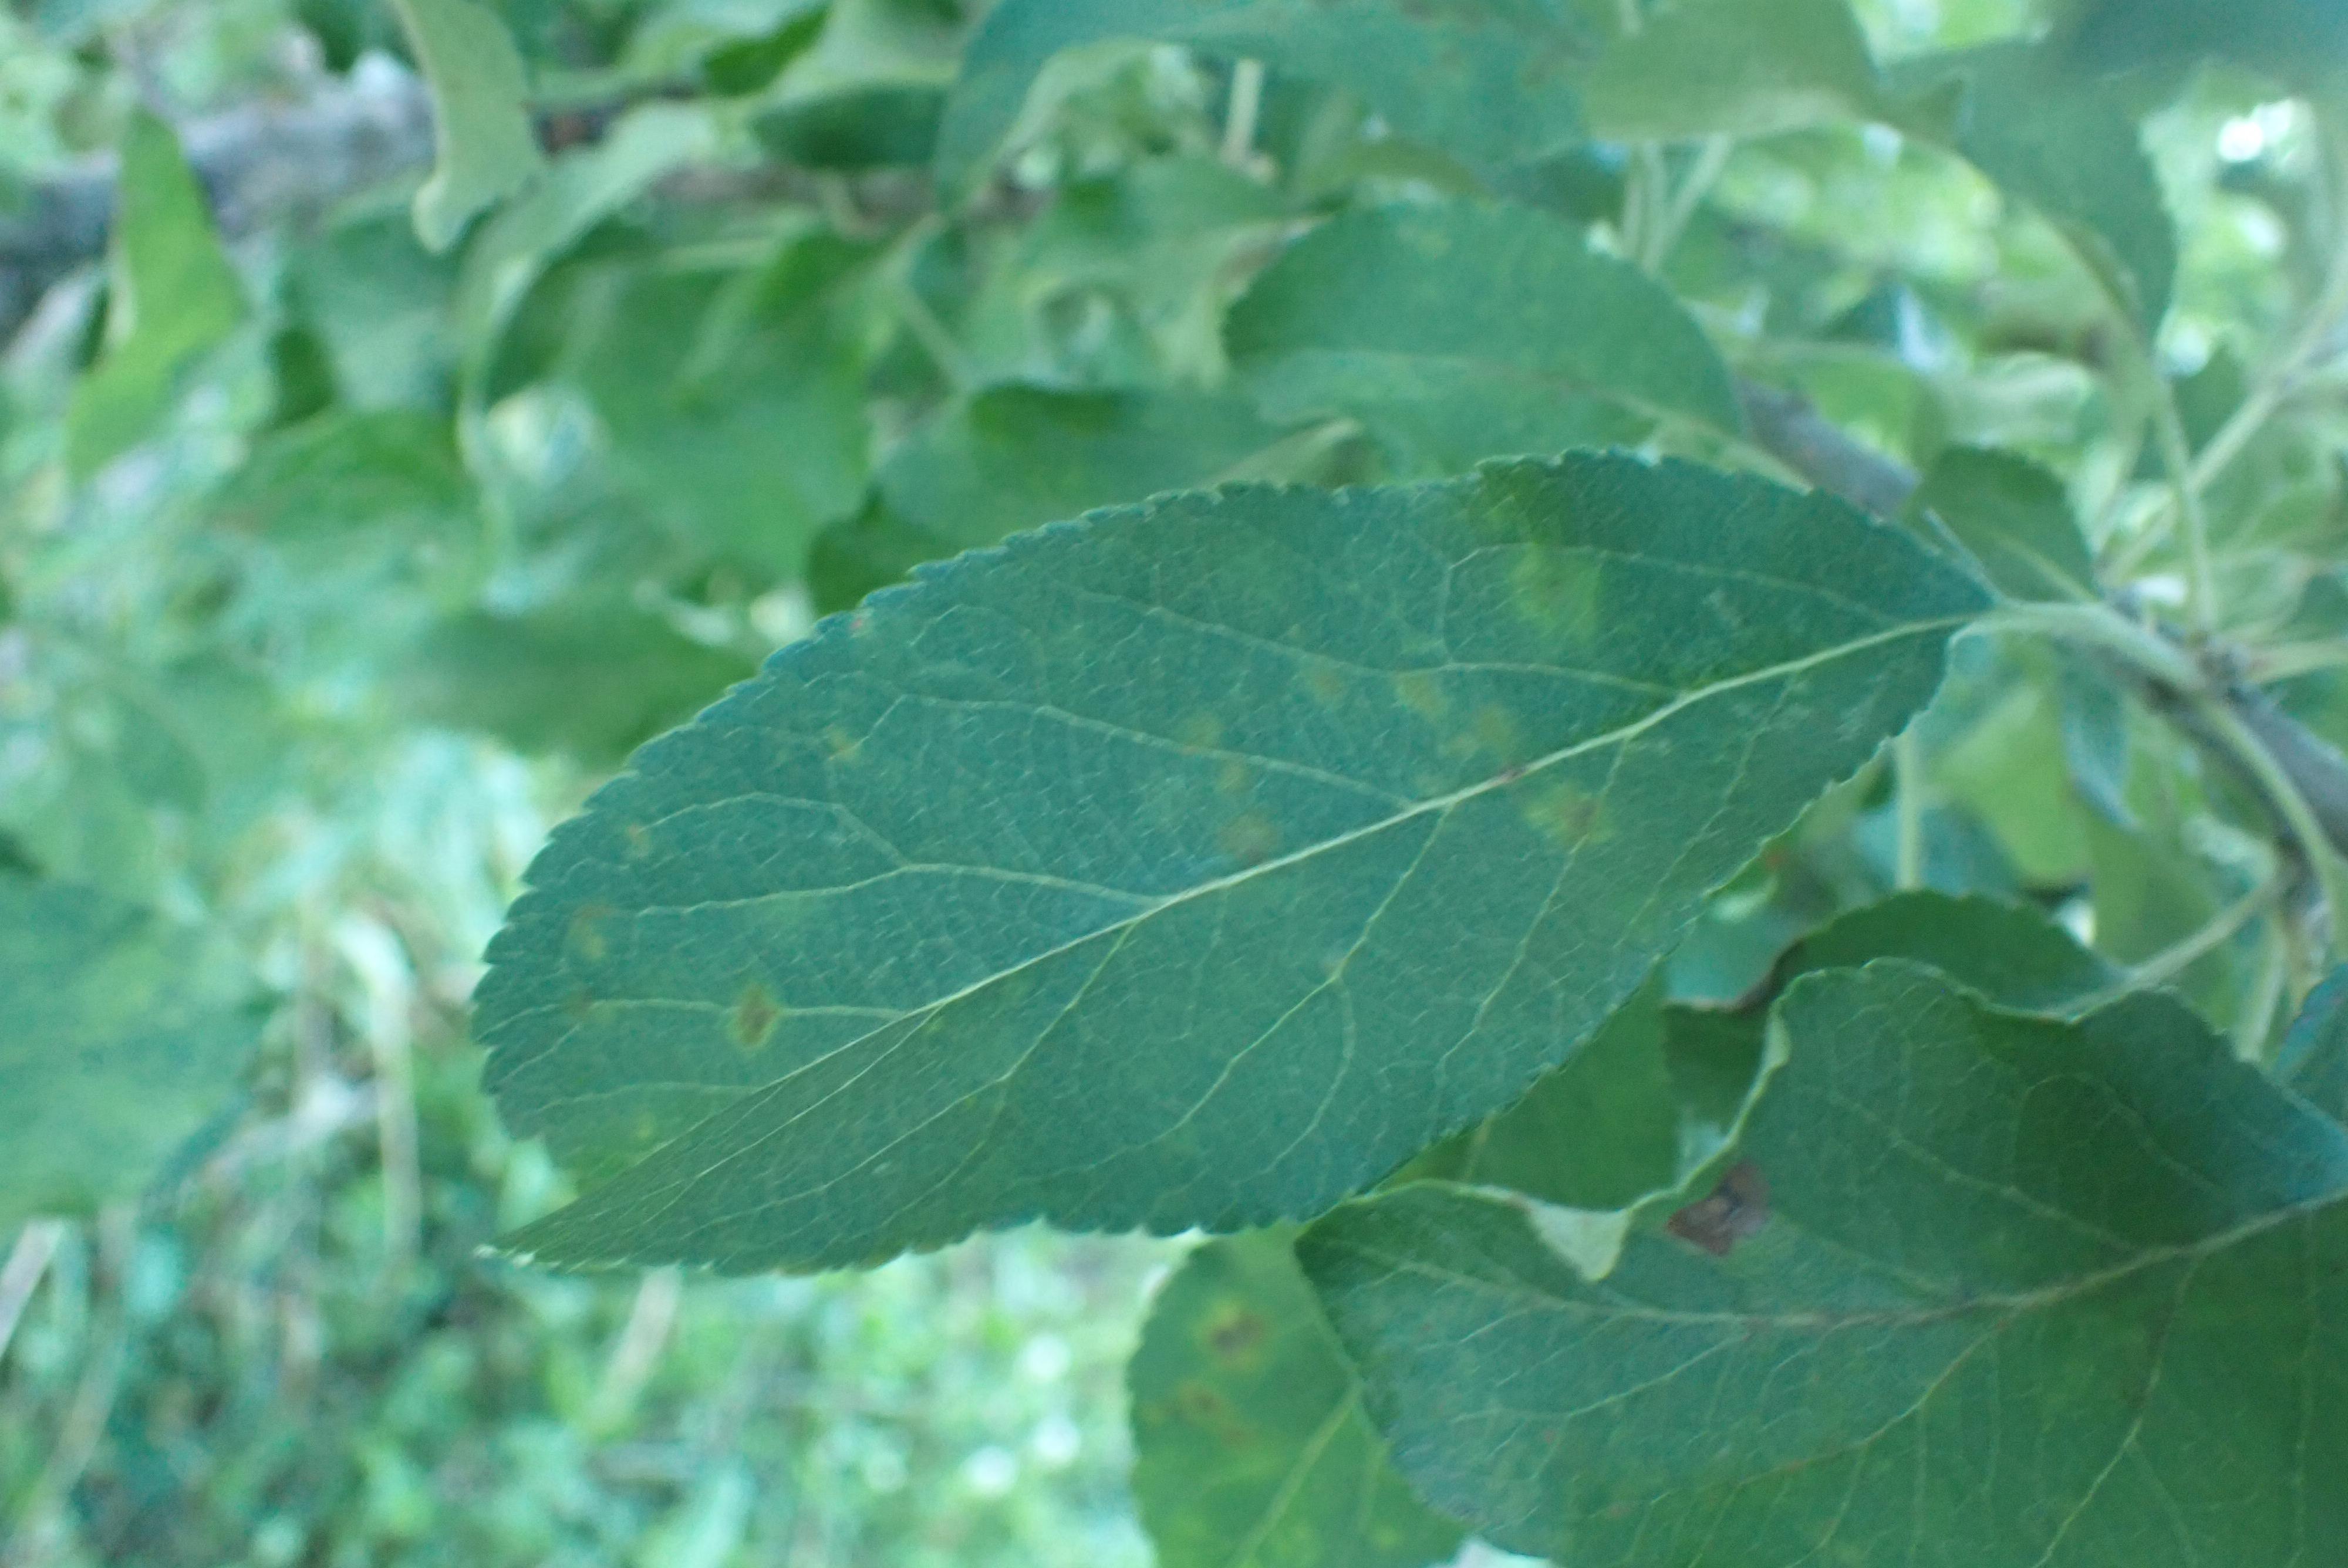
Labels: scab